Tom Cox (highwayman)

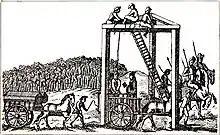
Tyburn Gallows, c.1680

Thomas Cox ( – 12 September 1690), known as "The Handsome Highwayman", was an English highwayman, sentenced to death and hanged at Tyburn. He had a reputation for a spirited nature and it is reported that when asked if he wished to say a prayer before being hanged, he kicked the ordinary and the hangman out of the cart taking him there.